McLain, Mississippi

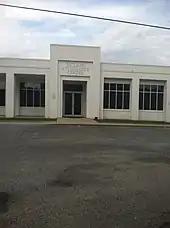
McLain Attendance Center

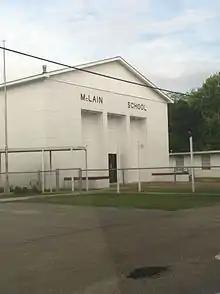
McLain High School

As of the 2010 United States Census, There were 441 people living in the town. 73.0% were White, 26.1% African American, 0.5% Native American, and 0.5% of two or more races. 0.7% were Hispanic or Latino of any race.